Invasion of Portugal (1807)

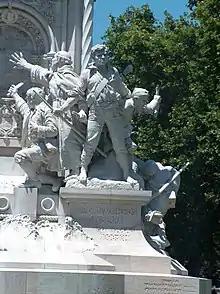
Detail of the monument dedicated to the heroes of the Peninsular War, Lisbon

On 19 November 1807, Junot set out for Lisbon. As bad as the roads were on the Spanish side of the border, those in Portugal were worse. The road along the Tagus valley was a mere track through a rocky wilderness, with Castelo Branco being the only substantial town in the area. Amid the continual rain, the advance guard limped into Abrantes on 23 November. The rear of the corps closed up on 26 November. By this time, the only guns with the column were four Spanish horse artillery pieces, while half of the soldiers were straggling or marauding.